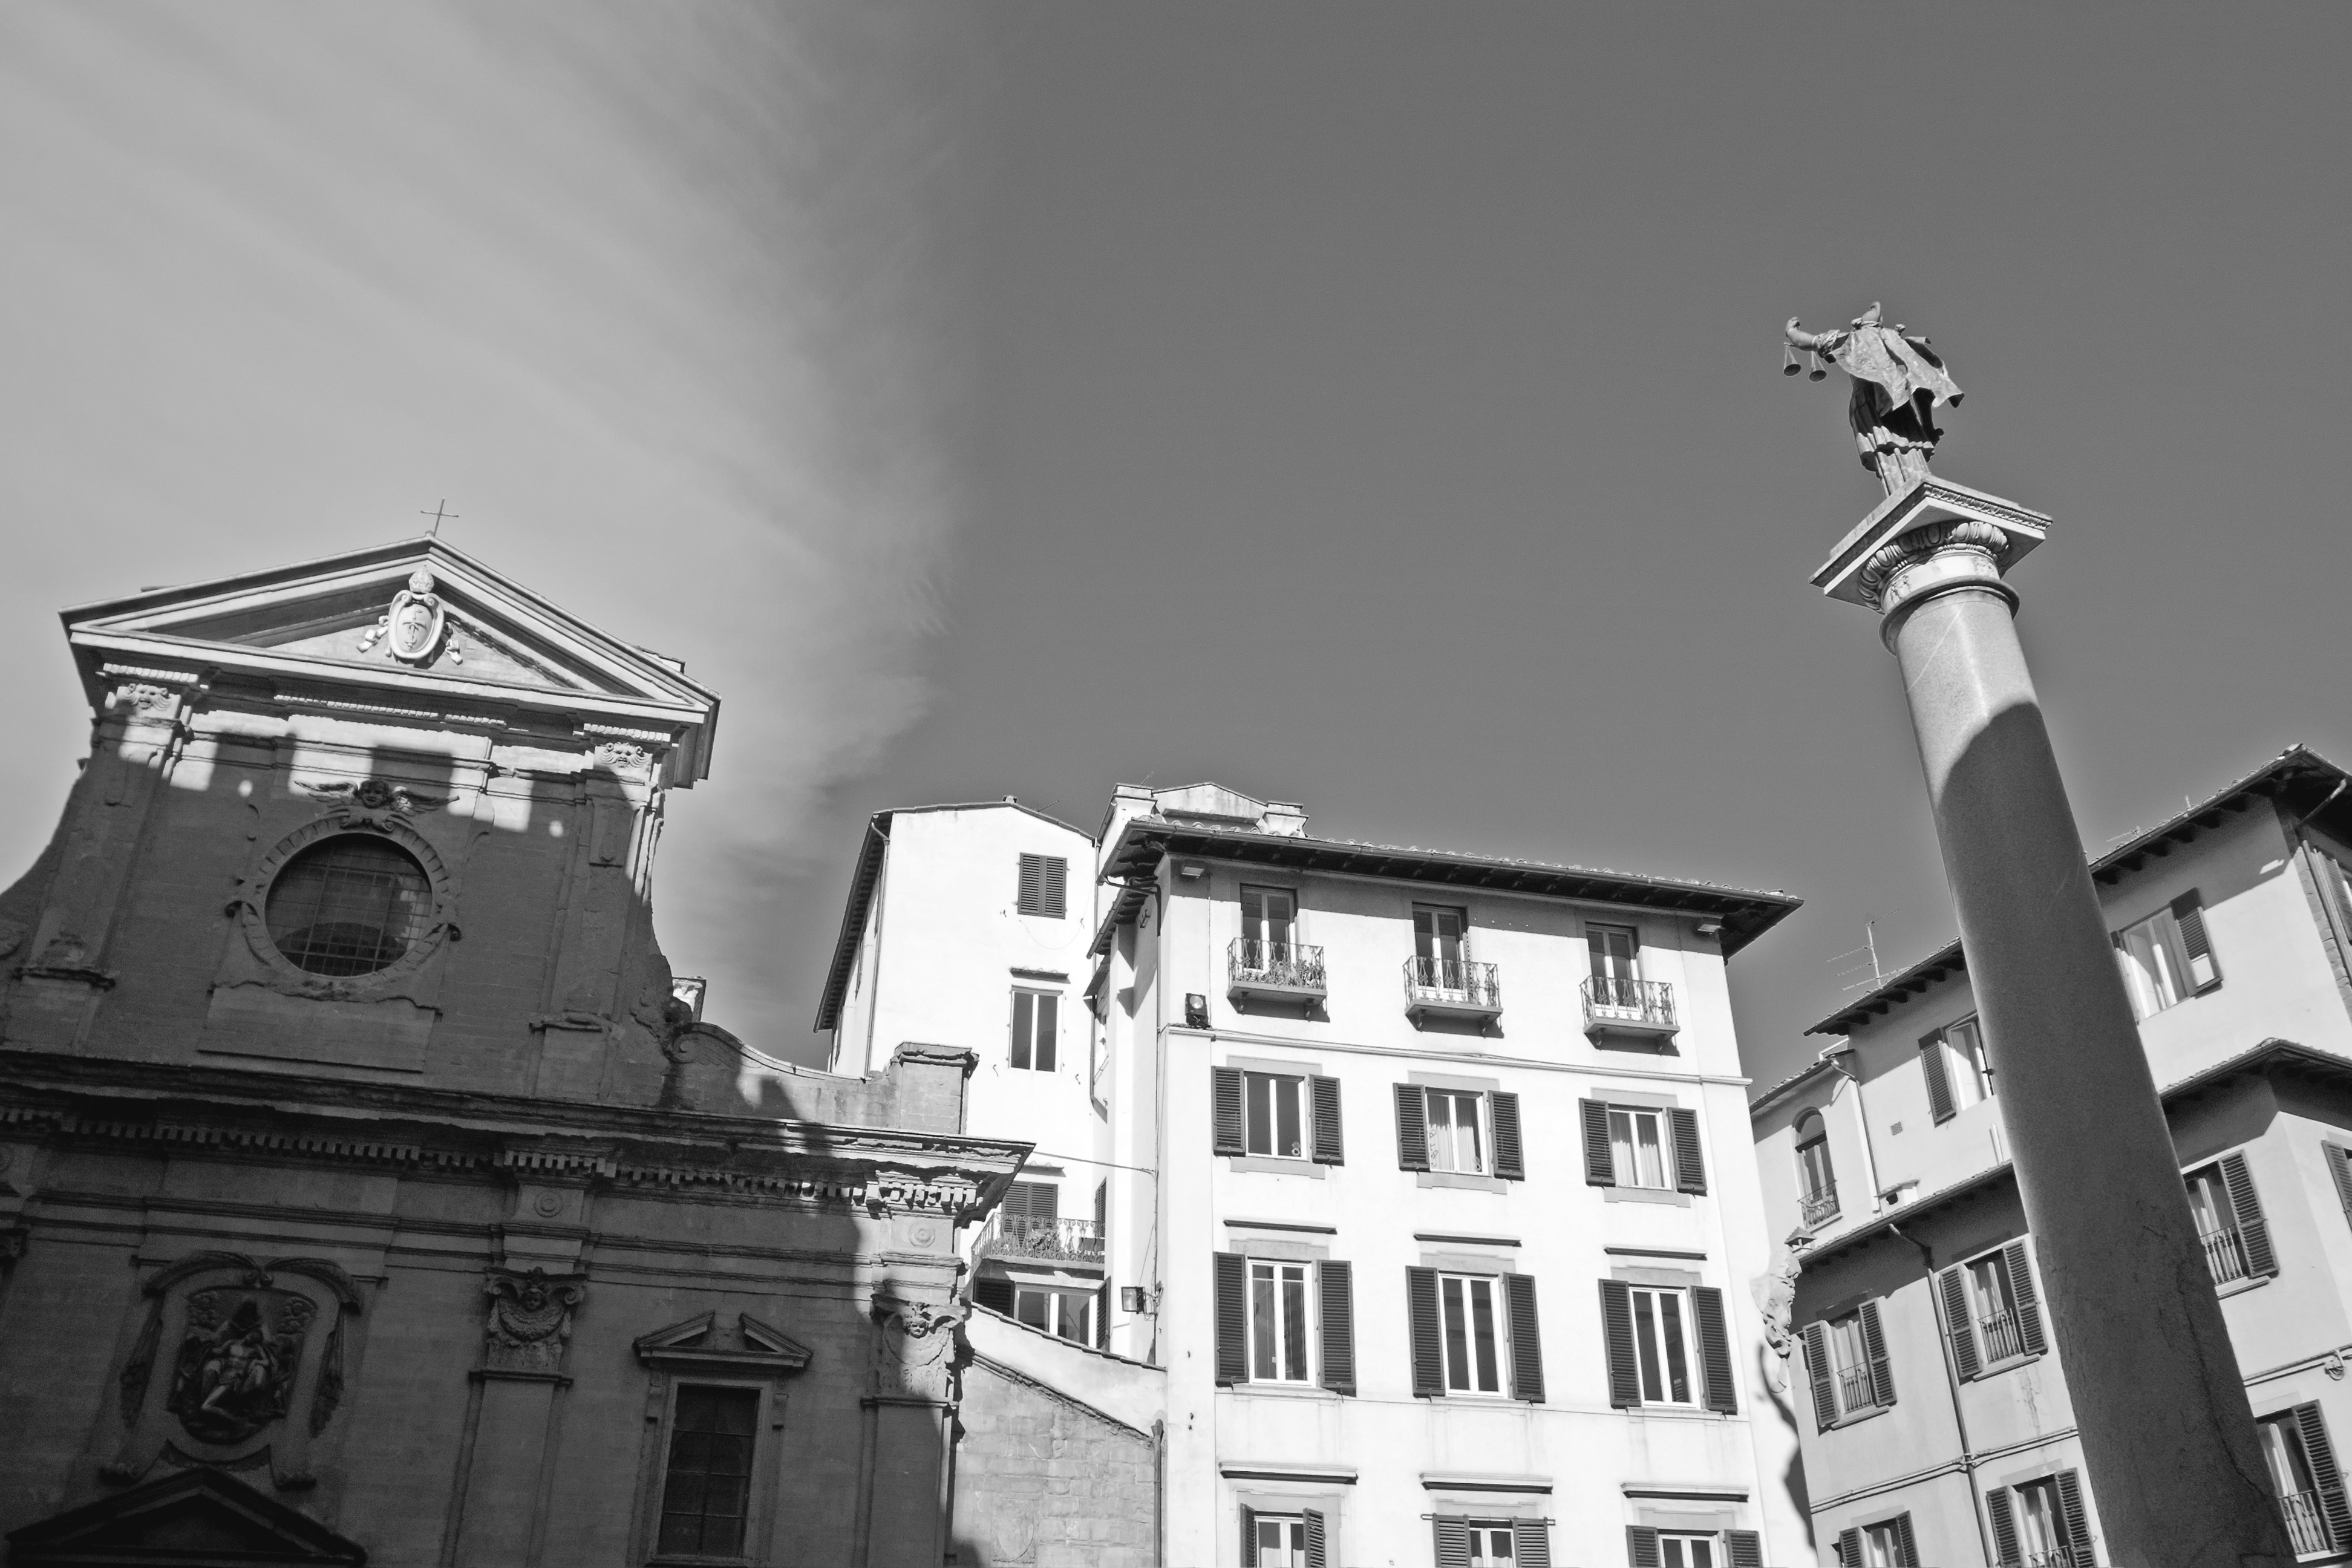
outdoor, black and white, architecture, white, street, photography, house, building, old, city, home, downtown, travel, europe, landmark, italy, church, historic, black, monochrome, tourism, lighting, black white, sculpture, justice, photograph, european, law, florence, judge, italian, fiore, god, firenze, judgment, judgement, monochrome photography